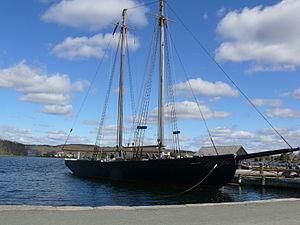
Le L.A. Dunton est un deux-mâts goélette qui fut construit en 1921 sur un chantier naval d'Essex dans le Massachusetts.